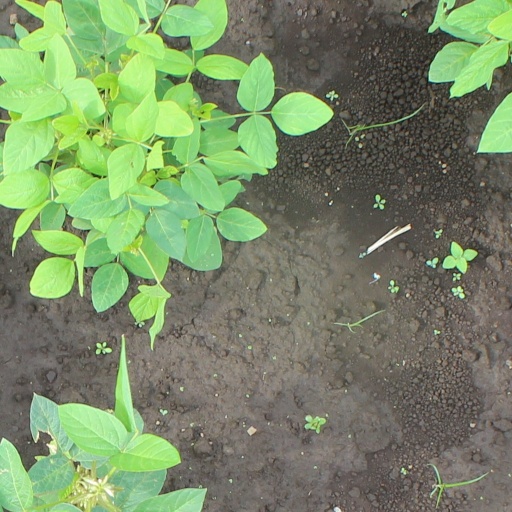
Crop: soybean